Empathy Museum

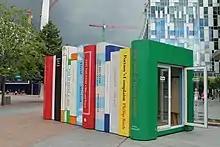
Empathy Museum's "A Thousand and One Books" at the London International Festival of Theatre in 2016.

Empathy Museum is a series of art installations, begun in 2015. Its purpose is to help visitors view the world through the perspectives of others, using participatory storytelling and dialogue. The project states it can help people approach global issues such as prejudice, conflict and inequality by expressing empathy to change relationships. A weekly podcast, "A Mile in My Shoes", was started in 2018.